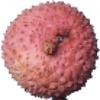
Label: Lychee 1